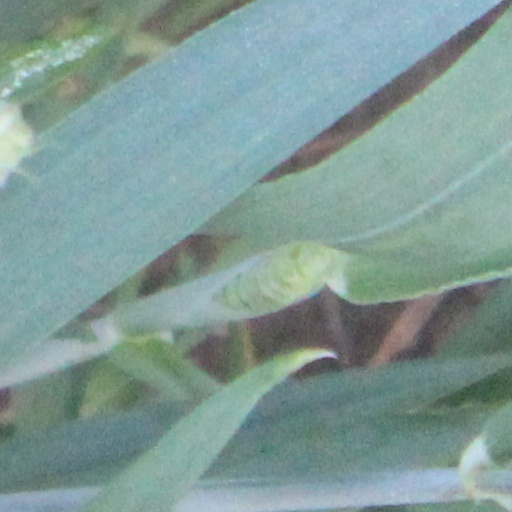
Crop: wheat